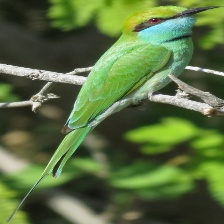
Species: ASIAN GREEN BEE EATER
Scientific name: MEROPS ORIENTALIS
ImageNet parent category: bee_eater